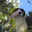
Label: bird